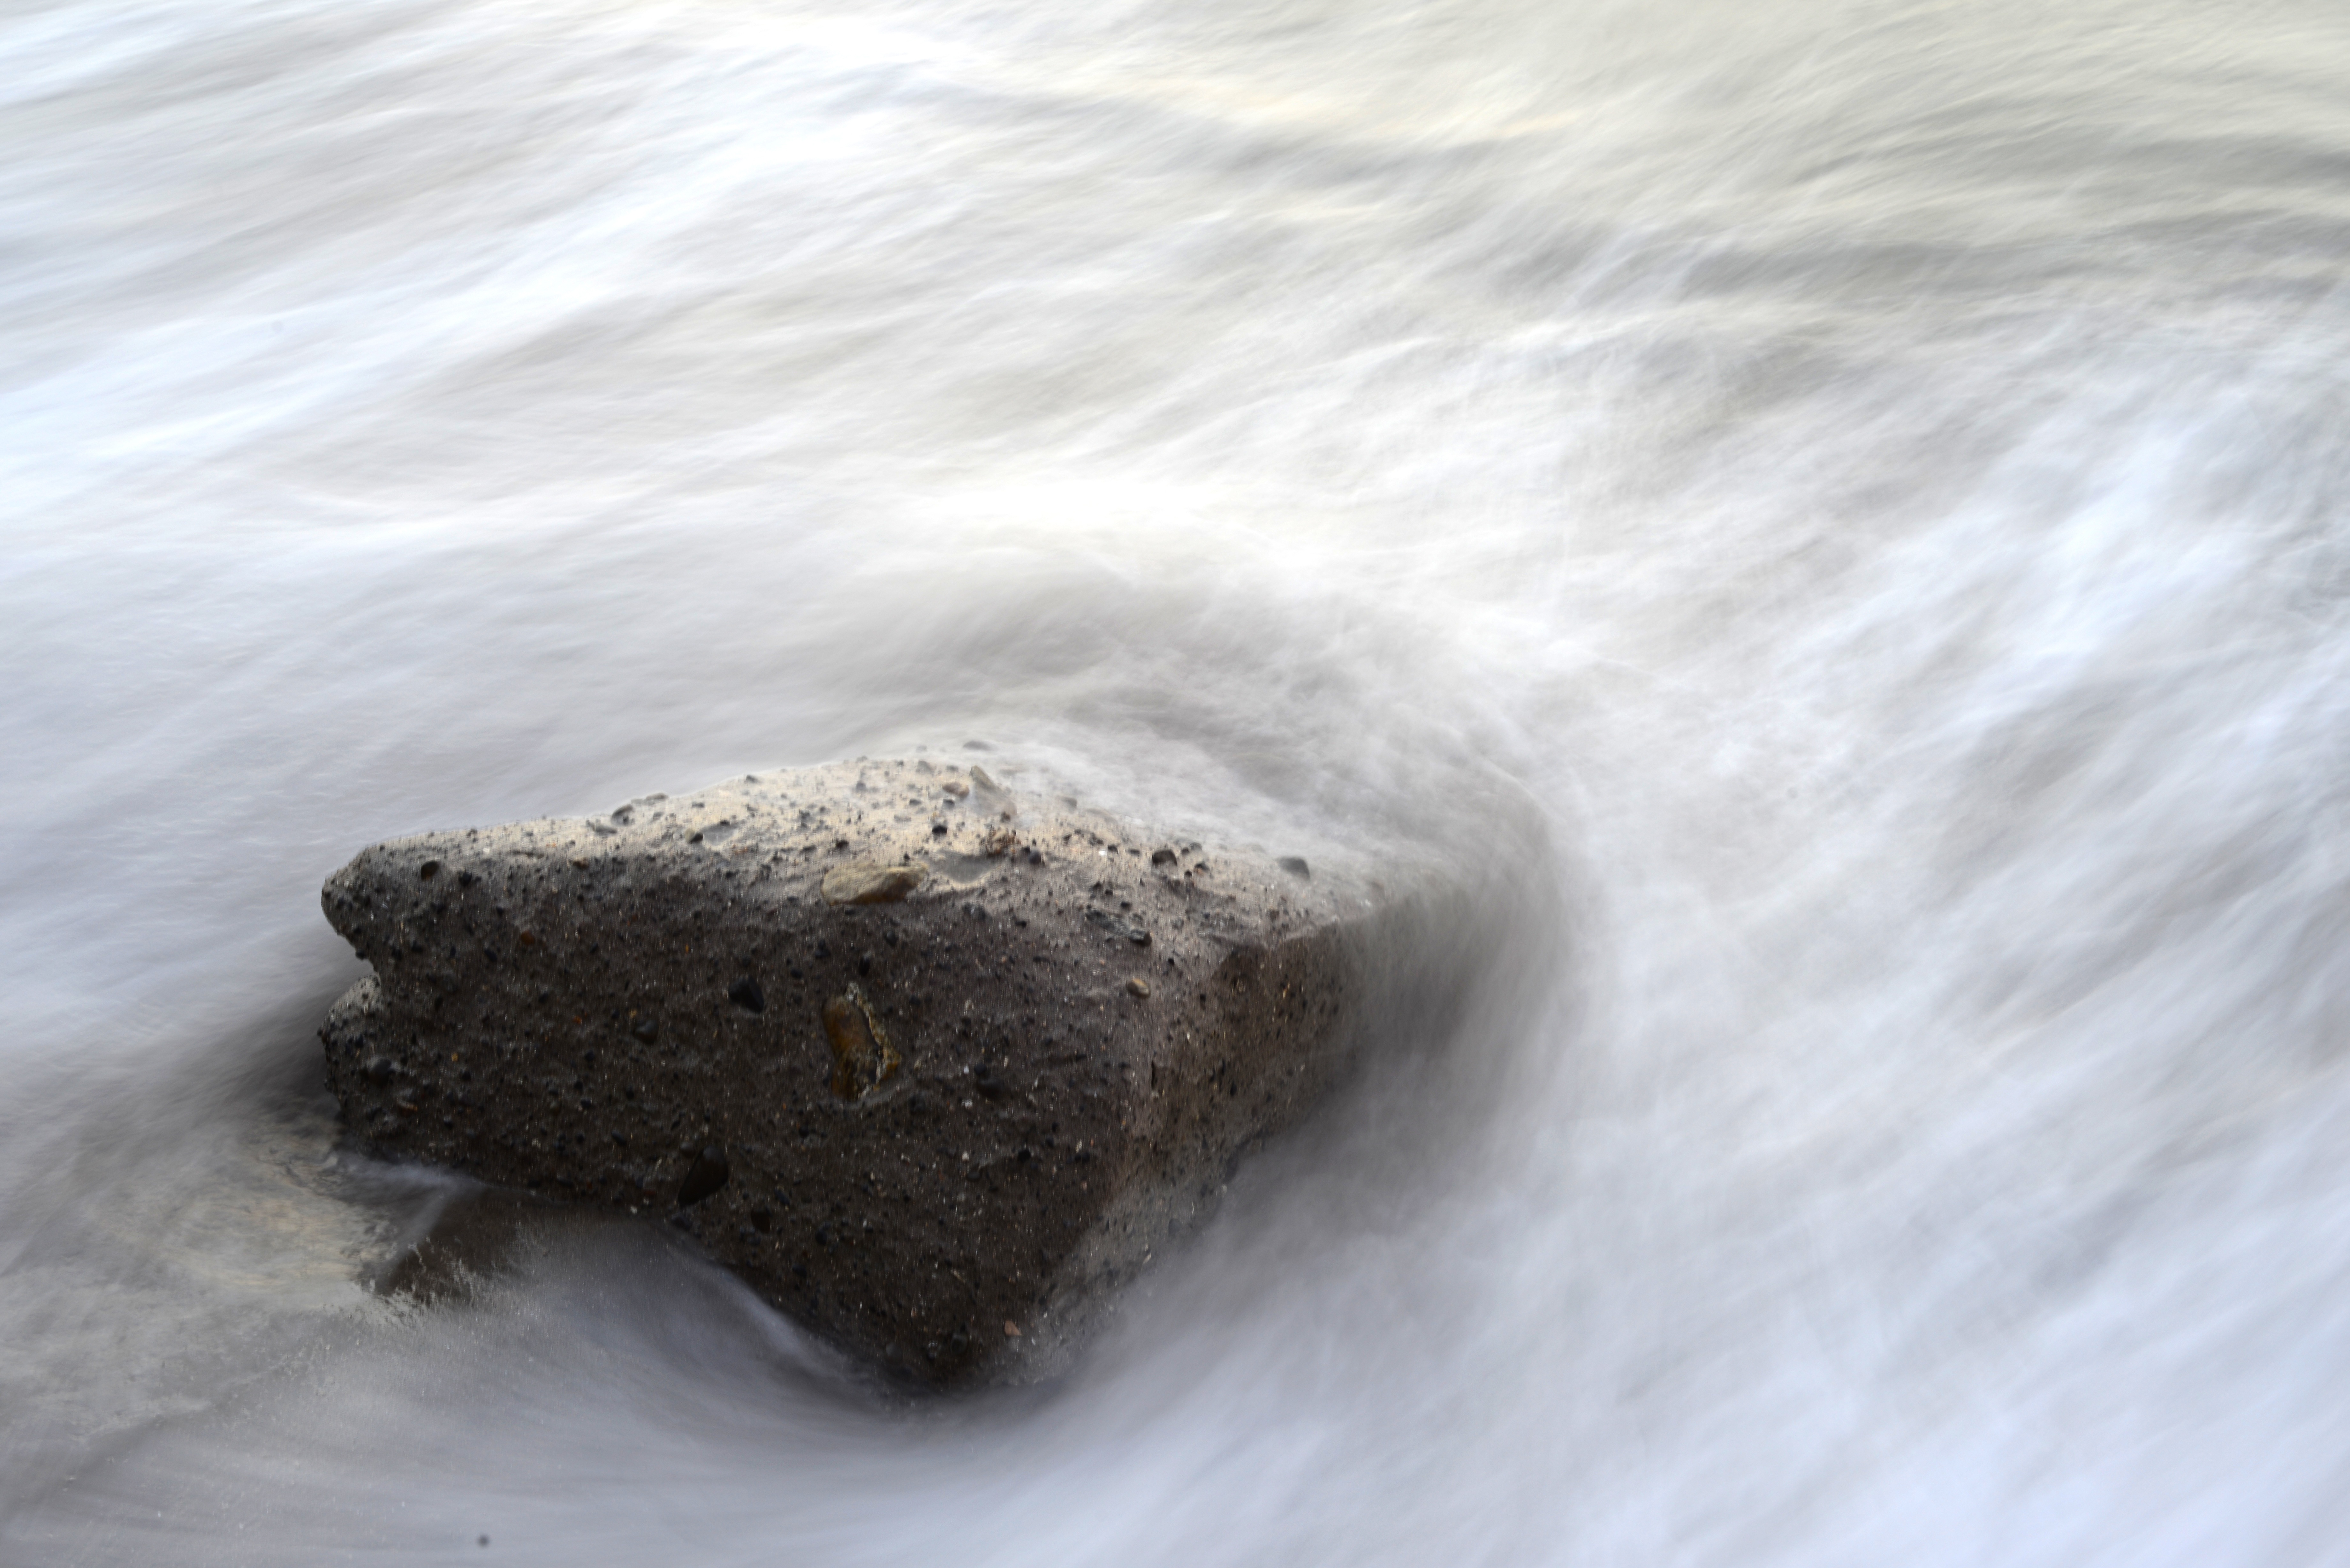
sea, water, sand, rock, ocean, snow, winter, wave, ice, weather, material, long exposure, close up, waves, freezing, wind wave, wave crashing